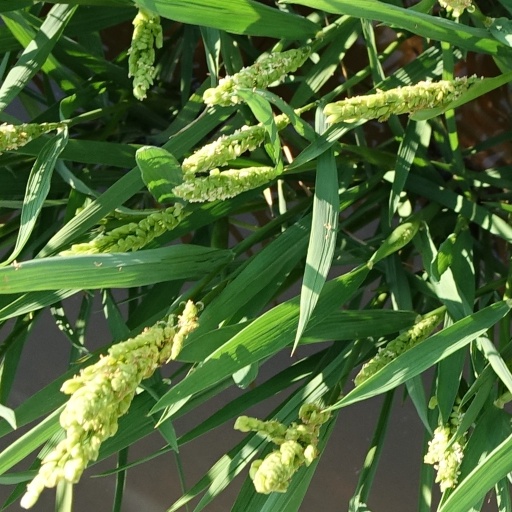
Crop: rice